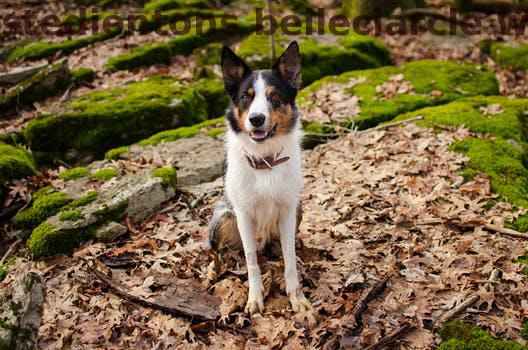
Label: Watermark